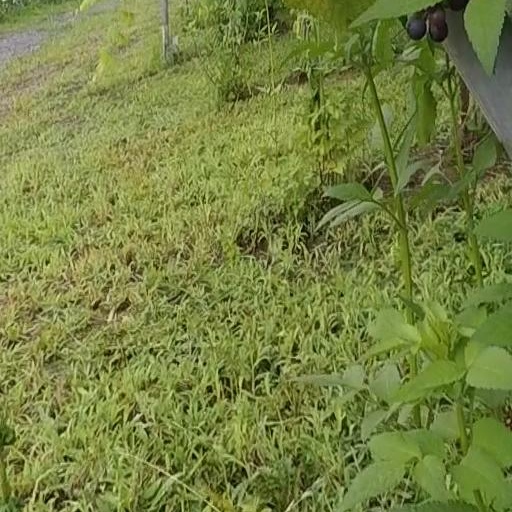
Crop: grape